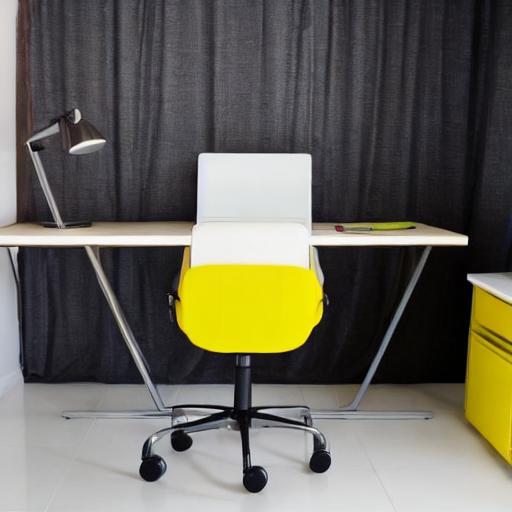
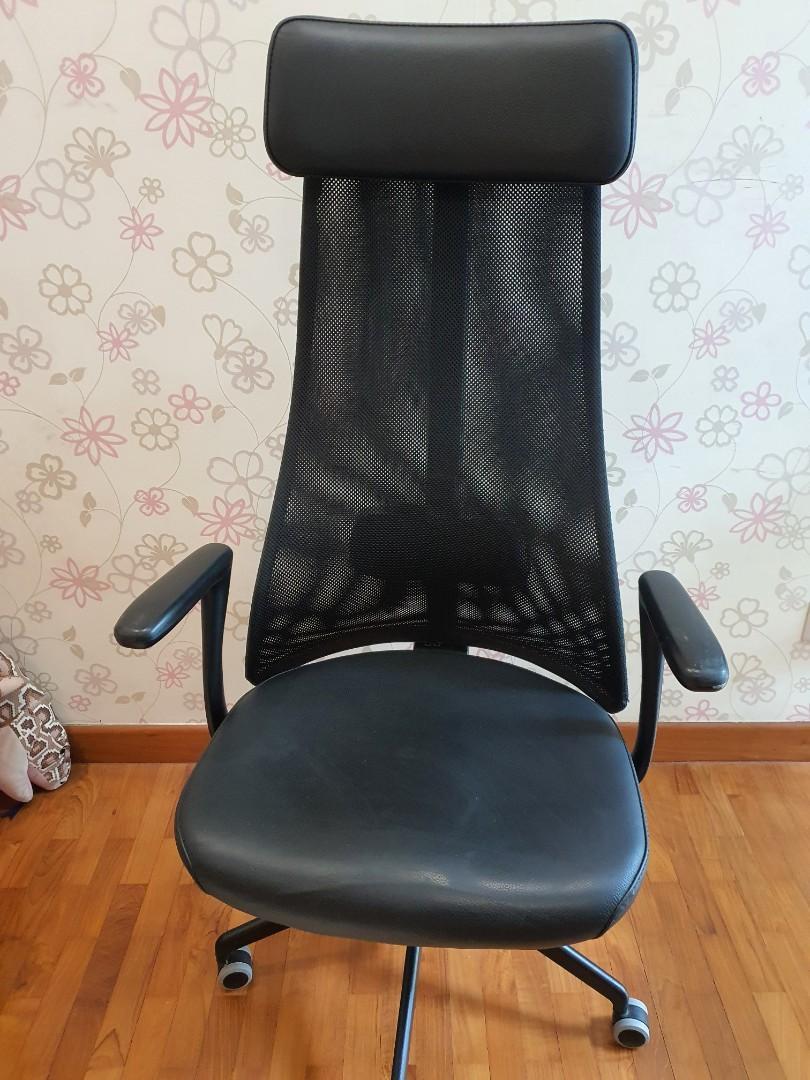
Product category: items_chair
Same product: no